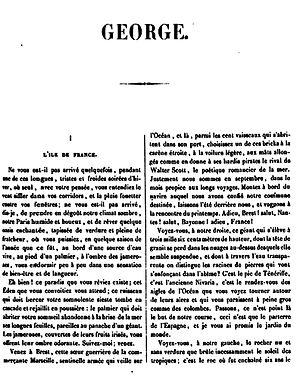
Alexandre Dumas.- Oeuvres de Alexandre Dumas, 7, Georges, Bruxelles, Société Belge de Libraire, 1844, p. 301.
Georges est un roman d'Alexandre Dumas, publié en 1843.